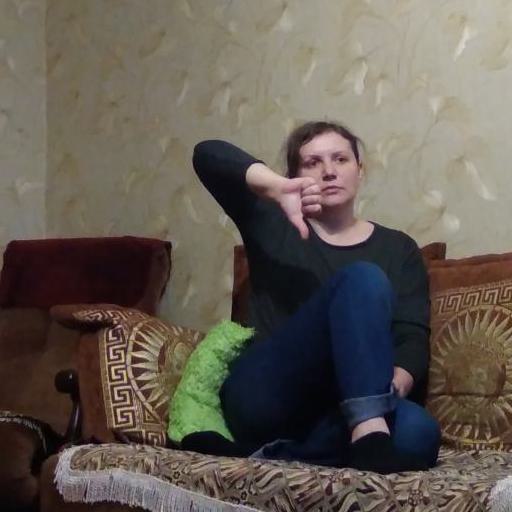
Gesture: dislike